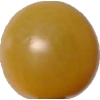
Label: tomato_cherry_yellow